Philip St. George Cocke

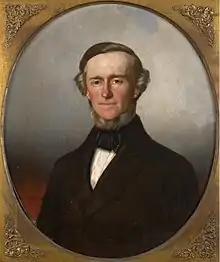
"Portrait of Philip St. George Cocke by Louis Mathieu Didier Guillaume"

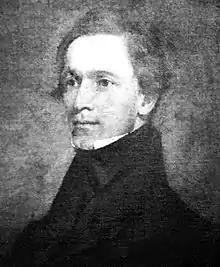
Philip St. George Cocke, 1850s

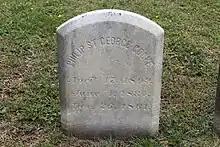
Grave of Cocke at Hollywood Cemetery in Richmond

Philip St. George Cocke (April 17, 1809 – December 26, 1861) was a brigadier general in the Confederate States Army during the first year of the American Civil War. He is best known for organizing the defense of Virginia along the Potomac River soon after the state's secession from the Union. He commanded troops in the Battle of Blackburn's Ford and the First Battle of Bull Run (First Manassas) in July 1861 before becoming despondent and committing suicide.